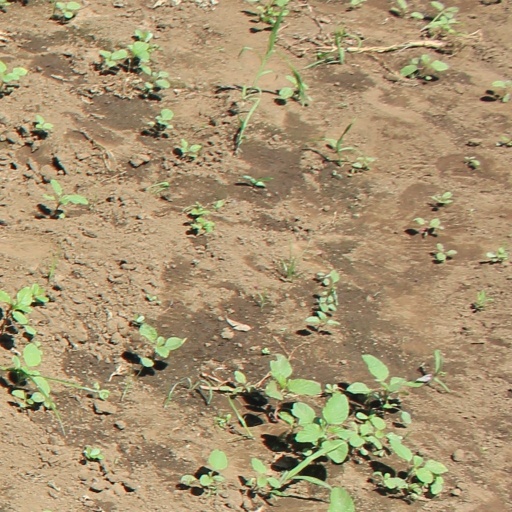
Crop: soybean